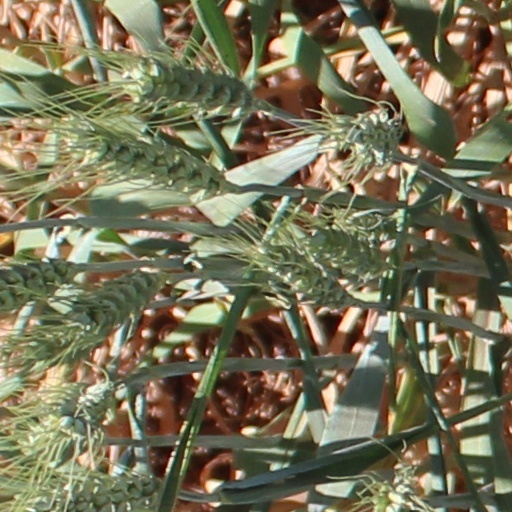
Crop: wheat